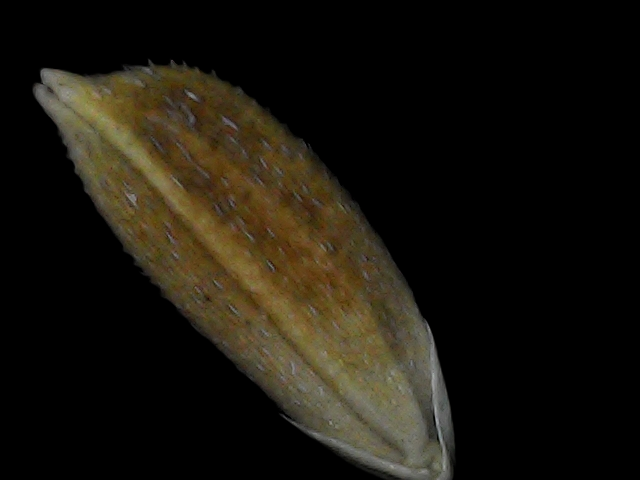
Rice variety: Bd91